Thomas Cook House (Milwaukee, Wisconsin)

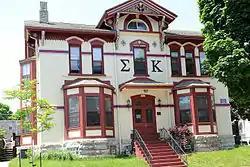
After painting in 2011

The Thomas Cook House is a High Victorian Italianate-styled house built in 1875 in Milwaukee, Wisconsin by pioneer stone merchant Cook. It was added to the National Register of Historic Places in 1986.